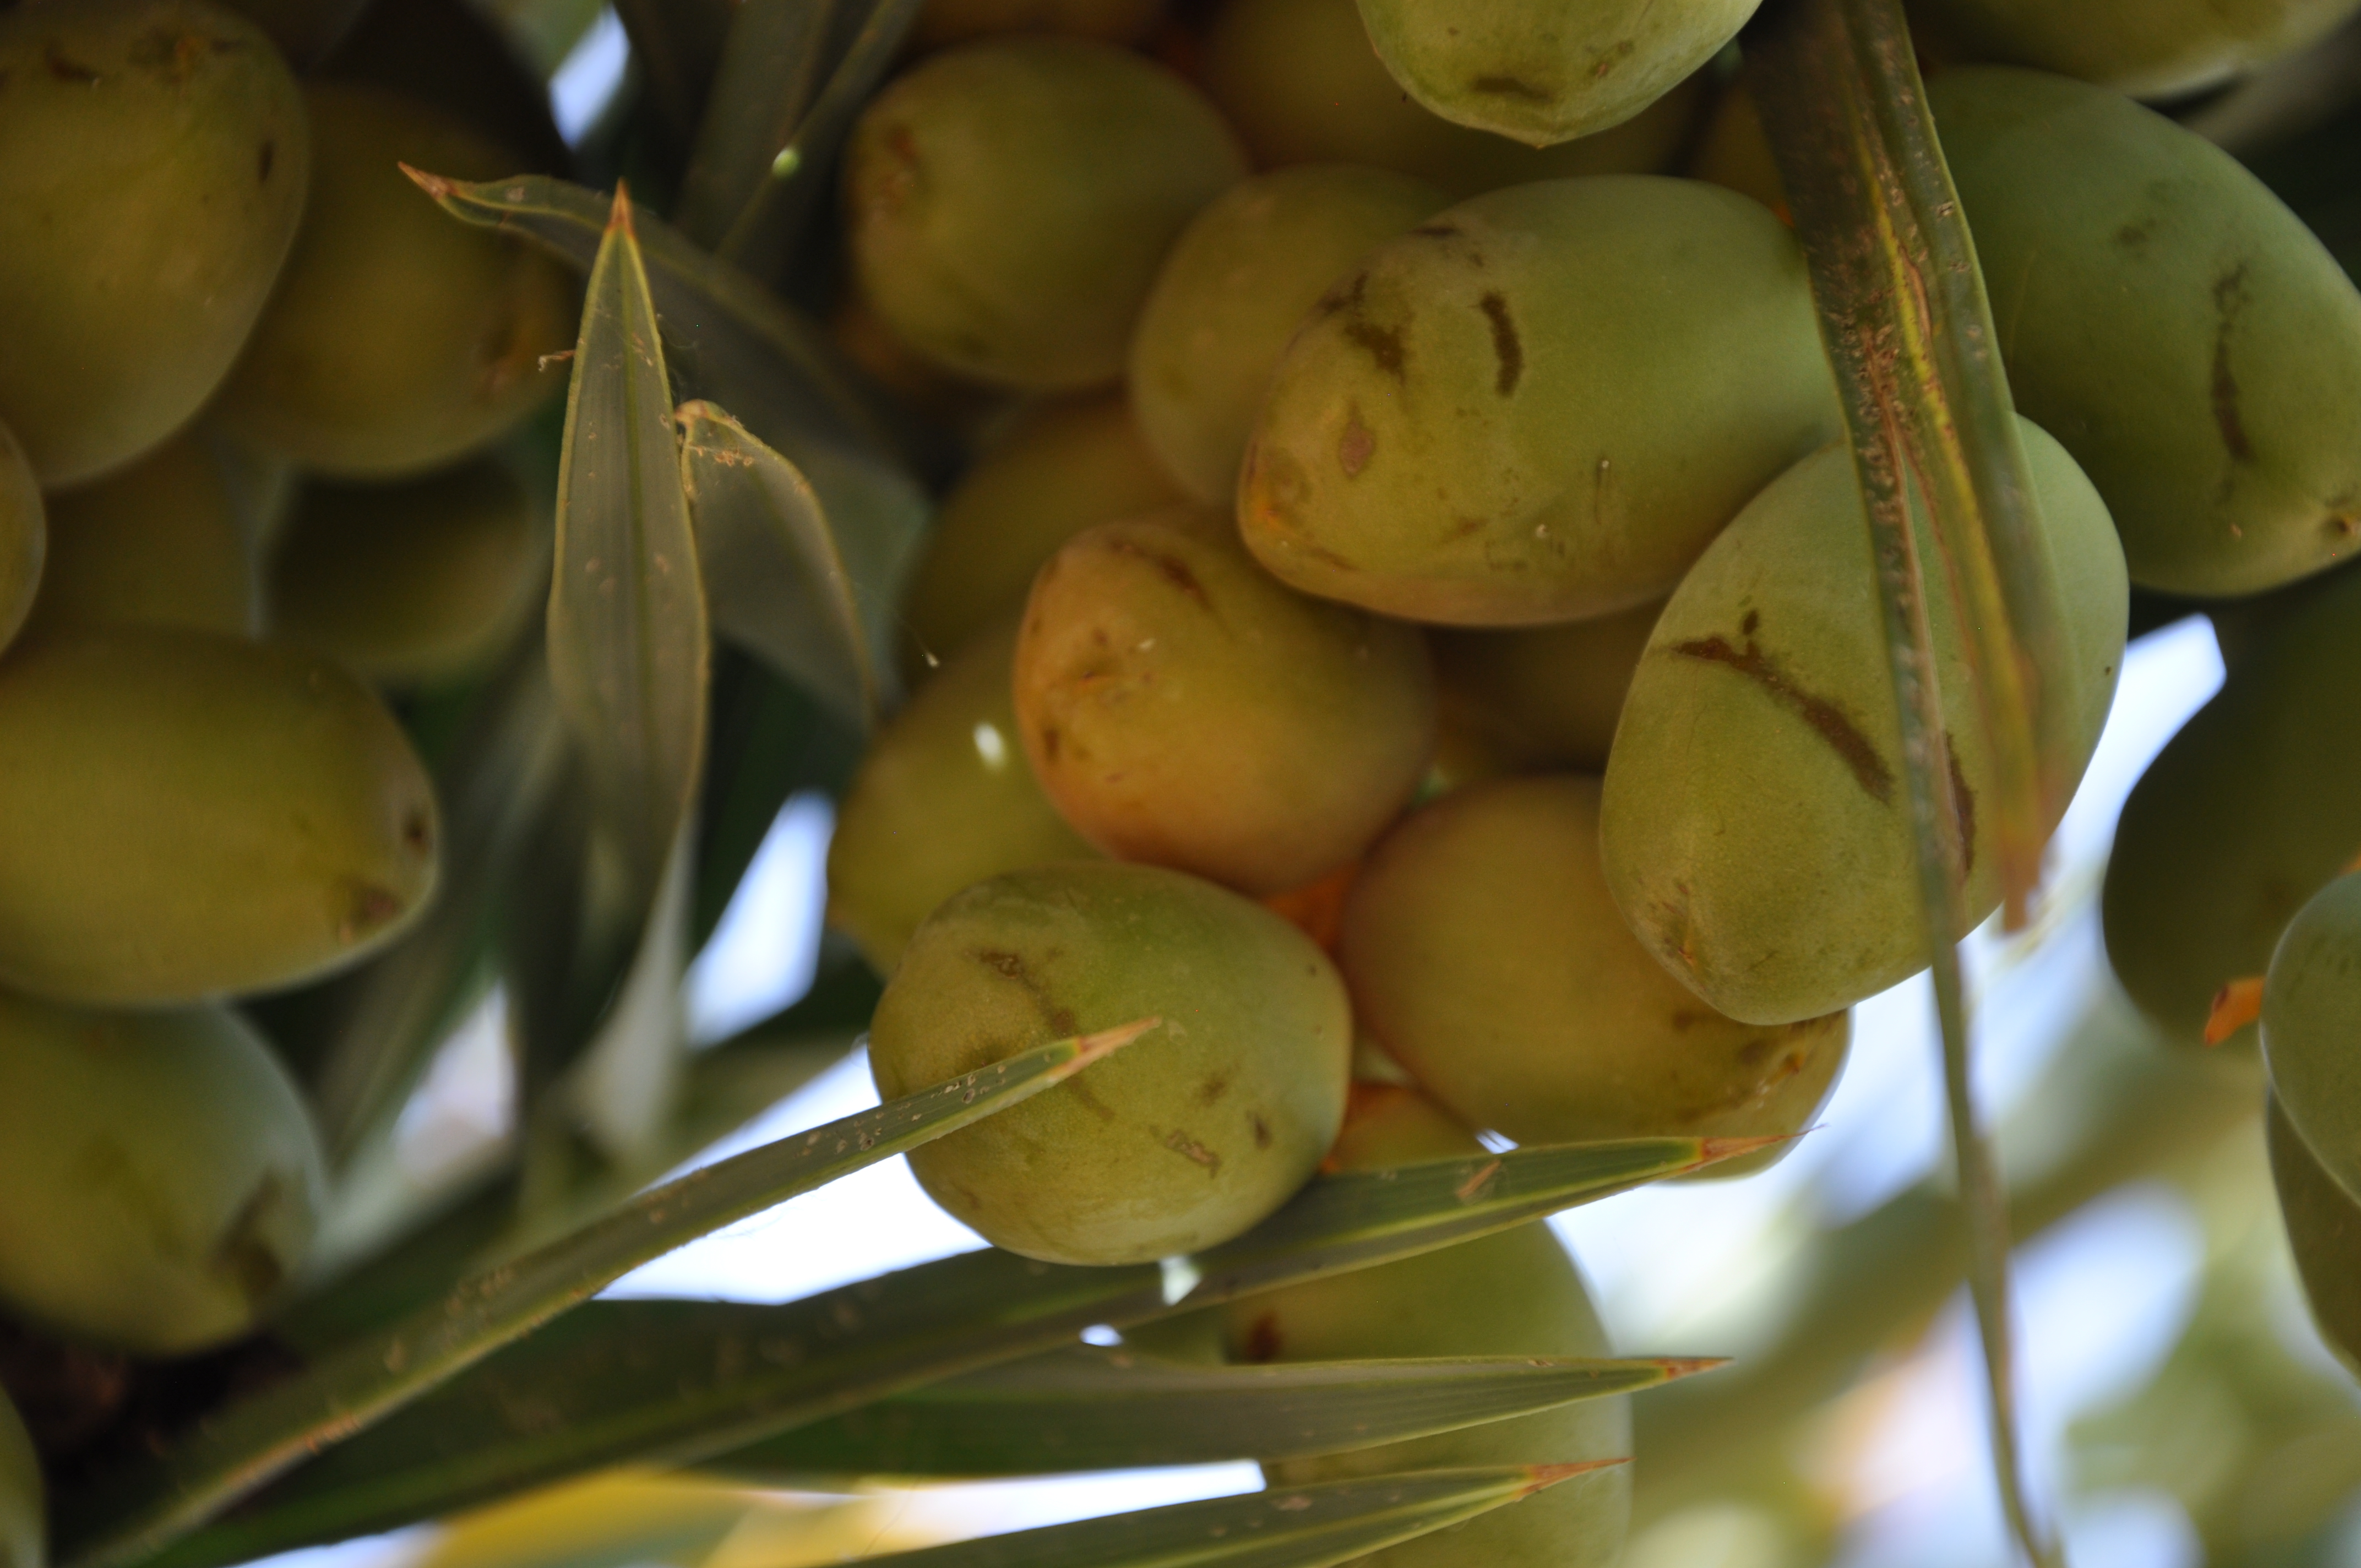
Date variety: Boumajhoul